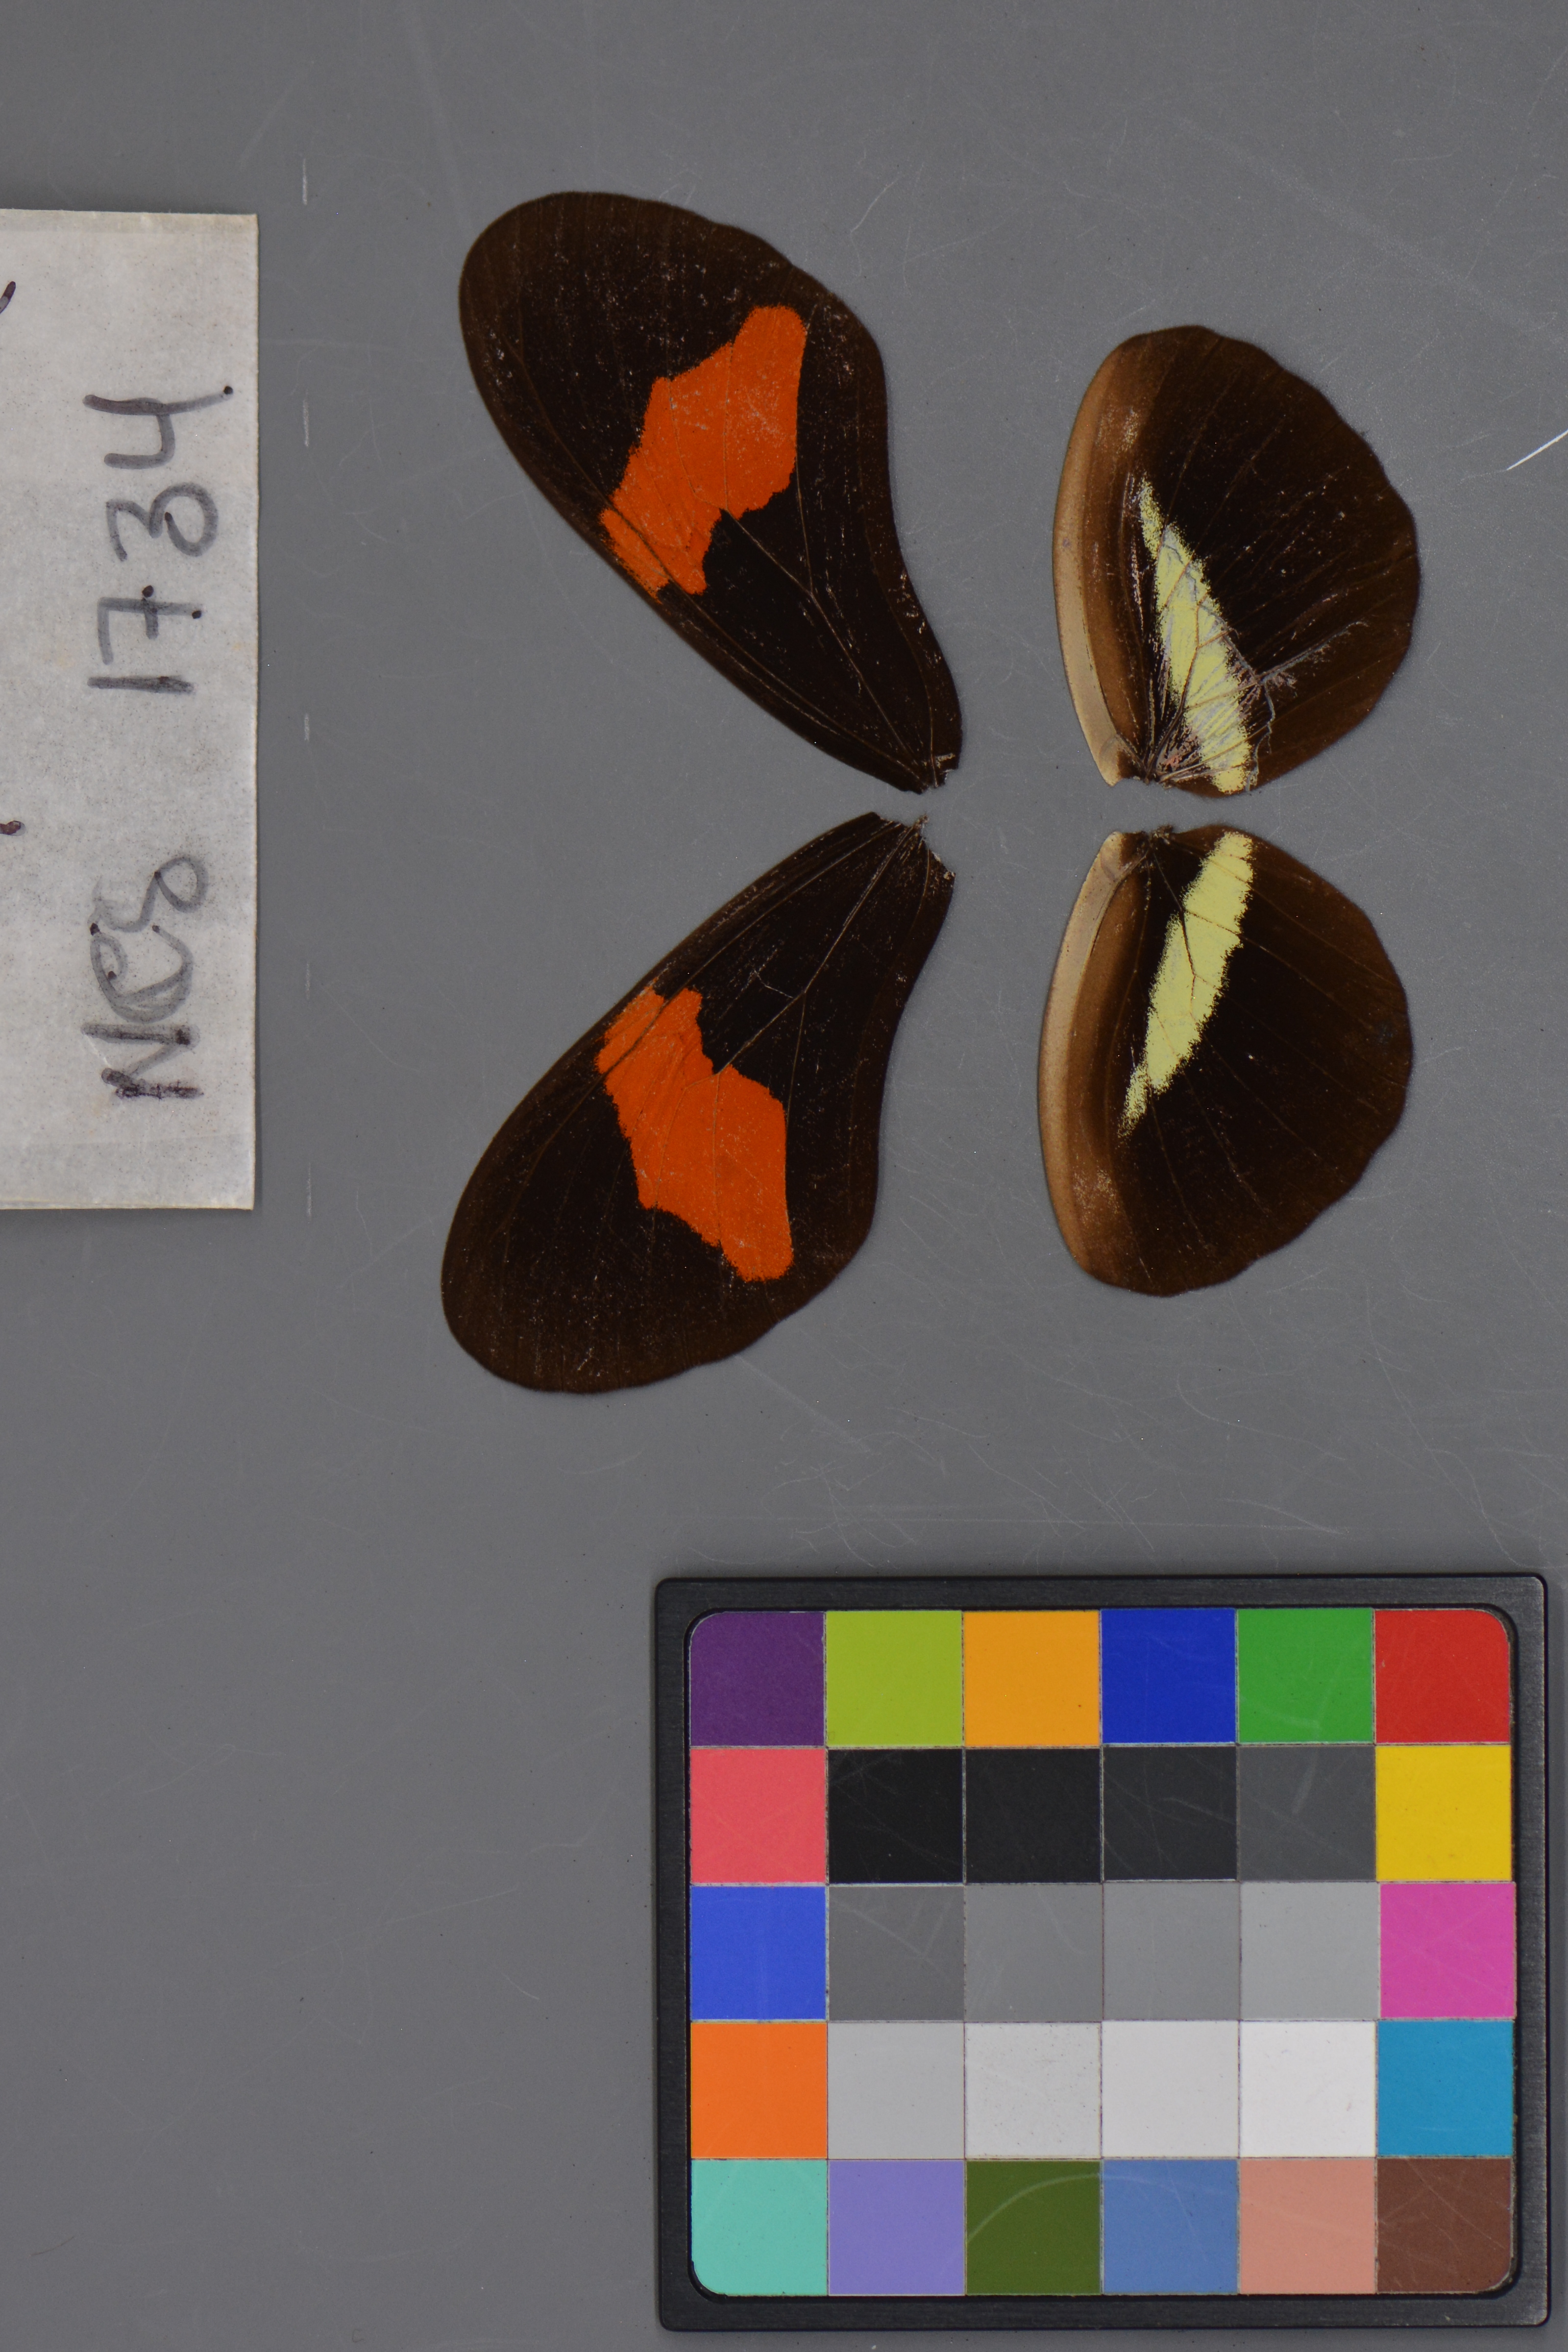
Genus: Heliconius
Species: erato
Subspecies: petiverana
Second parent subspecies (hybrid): hydara
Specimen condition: dorsal